Gary Trent Jr.

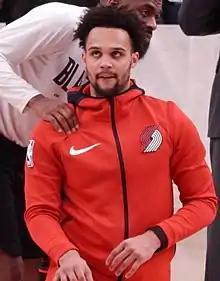
Trent with the Portland Trail Blazers in 2019

On June 21, 2018, Trent Jr. was drafted by the Sacramento Kings with the 37th overall selection in the 2018 NBA draft. He was subsequently traded to the Portland Trail Blazers. Trent Jr. signed with the Trail Blazers to a three-year deal on July 6.